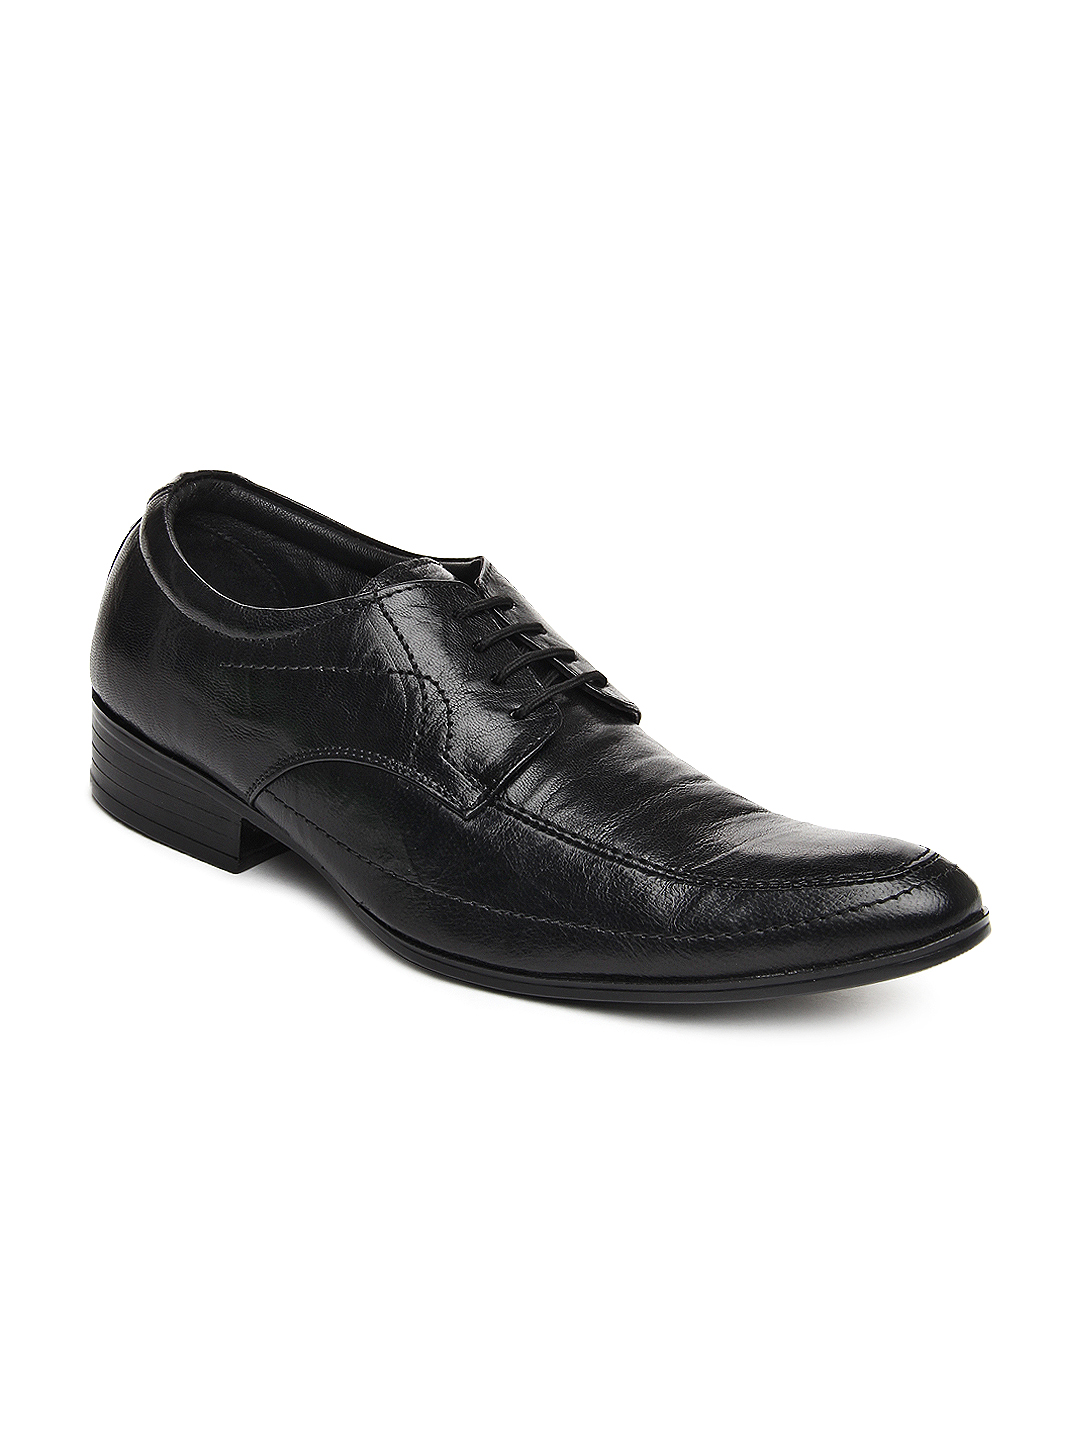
Fortune Men Black Formal Shoes
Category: Footwear / Shoes / Formal Shoes
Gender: Men
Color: Black
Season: Summer 2013
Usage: Formal